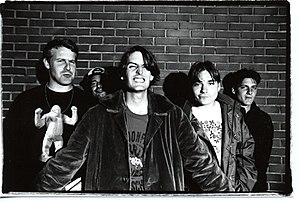
R.E.M. / Arv
Pavement er en af adskillige rockbands, der nævner R.E.M. som inspiration; bandet skrev sågar sangen "The Unseen Power of the Picket Fence" om R.E.M.
R.E.M. var et amerikansk rockband fra Athens i Georgia, der blev dannet i 1980 af trommeslager Bill Berry, lead guitaristen Peter Buck, bassisten Mike Mills og forsangeren Michael Stipe. Som et af de første alternative rockbands blev R.E.M. kendt for Bucks ringende, arpeggio guitarstil, Stipes særlige vokale kvalitet og obskure tekster og Mills melodisk bas. R.E.M. udgav deres første single—"Radio Free Europe"—i 1981 på det uafhængige pladeselskab Hib-Tone. Singlen blev fulgt op af EP'en Chronic Town i 1982, der var gruppens første udgivelse på I.R.S. Records. I 1983 udgav bandet deres kritikerroste debutalbum, Murmur, og opbyggede herefter deres ry over de næste par år med efterfølgende udgivelser, konstant turne og støtte fra college radio. Efter flere år med succes i den musikalske undergrund opnåede R.E.M. bred popularitet med deres single "The One I Love" i 1987. Gruppen skrev kontrakt med Warner Bros. Records i 1988 og begyndte at gå ind i politiske og miljømæssige debatter, mens de spillede koncerter på store scener over hele verden.